Cabarrus College of Health Sciences

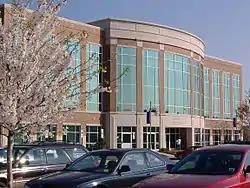
Cabarrus College of Health Sciences

Cabarrus College of Health Sciences is a private college for healthcare professions on the campus of Atrium Health Cabarrus in Concord, North Carolina. It is affiliated with Atrium Health, a hospital network with more than 70,000 employees and 1,400 care locations, and since its merger with Advocate Aurora Health in 2022, part of Advocate Health. The college offers 19 degree programs in 11 health science disciplines, with a mix of on-campus, online, and hybrid programs.